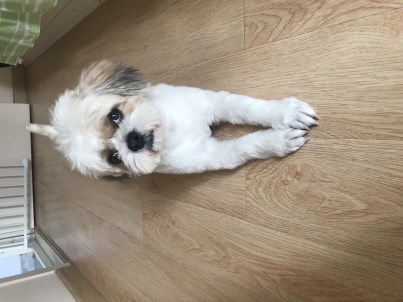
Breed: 3083-n000117-Bichon_Frise